Bill Cunningham New York

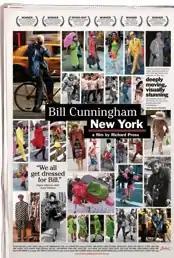

Bill Cunningham New York is a 2010 American documentary film directed by Richard Press and produced by Philip Gefter. "Bill Cunningham New York" is distributed by Zeitgeist Films and was released in theaters on March 16, 2011.